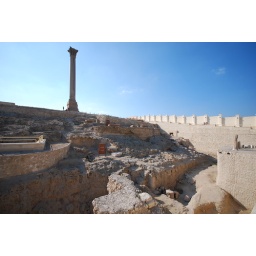
The Christians destroyed the temple around 391. The column is the only ancient monument remaining whole and standing in Alexandria.